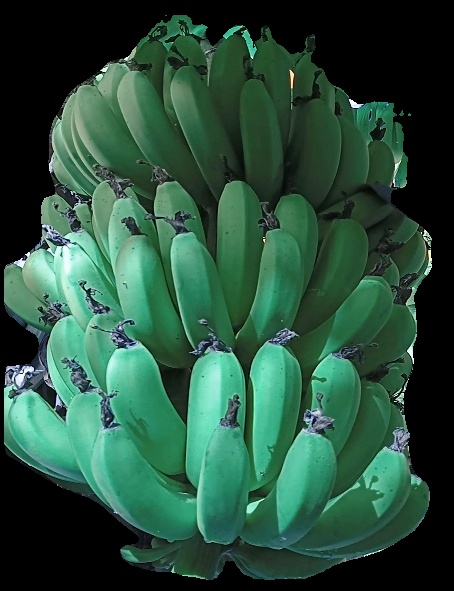
Variety: pachbale
Grade: grade1